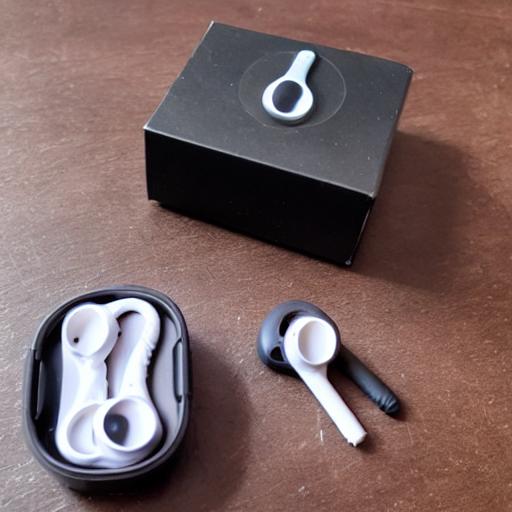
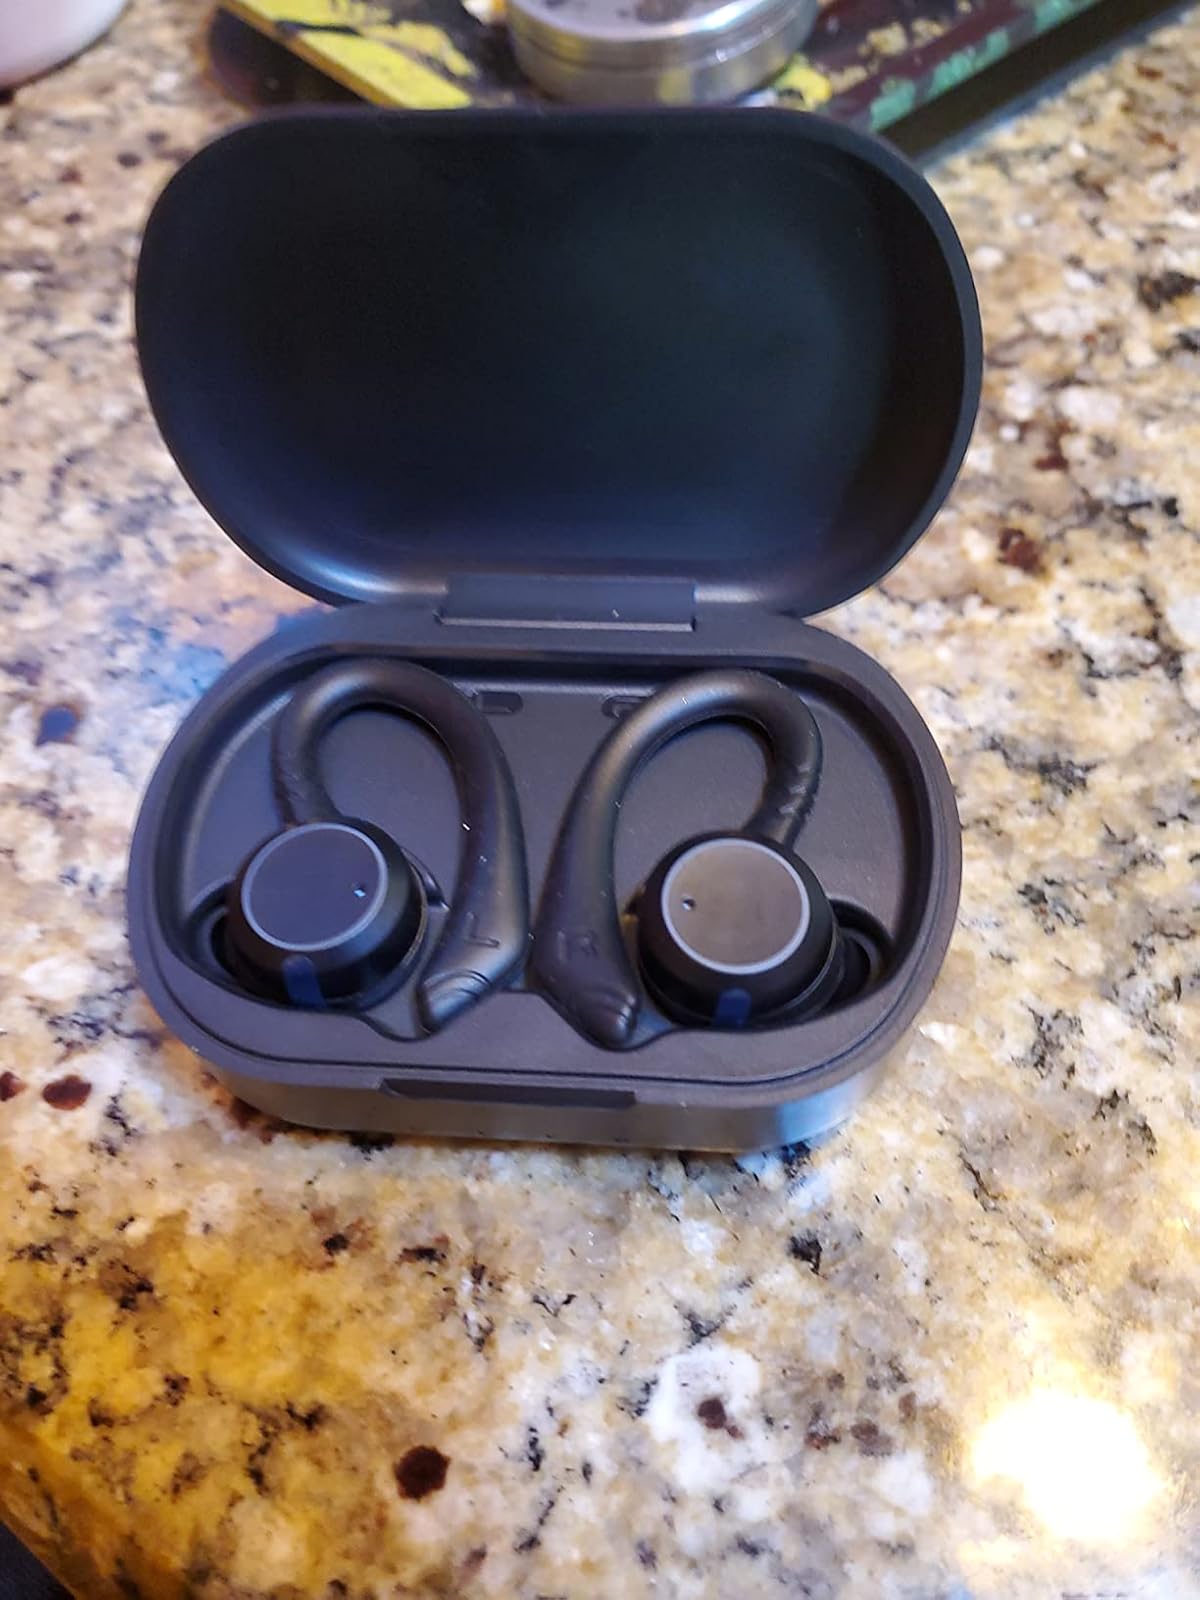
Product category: earbuds
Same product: no